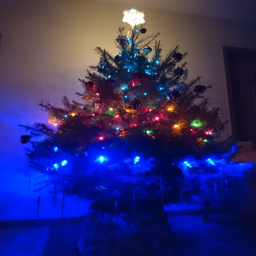
my wife 's and i first christmas tree looks a little scary in the dark